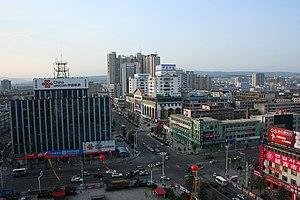
La préfecture autonome coréenne de Yanbian est une subdivision administrative du Nord-Est de la province du Jilin en Chine. Son chef-lieu est la ville de Yanji. Elle est bordée au sud par le Hamgyong du Nord en Corée du Nord, à l’est par le krai du Primorie en Russie, au nord par le Heilongjiang et à l’ouest par les préfectures de Baishan et de Jilin.